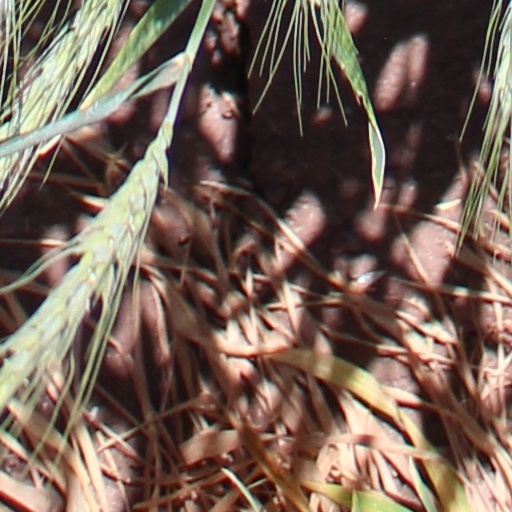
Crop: wheat